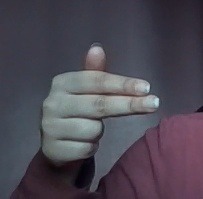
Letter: ghain